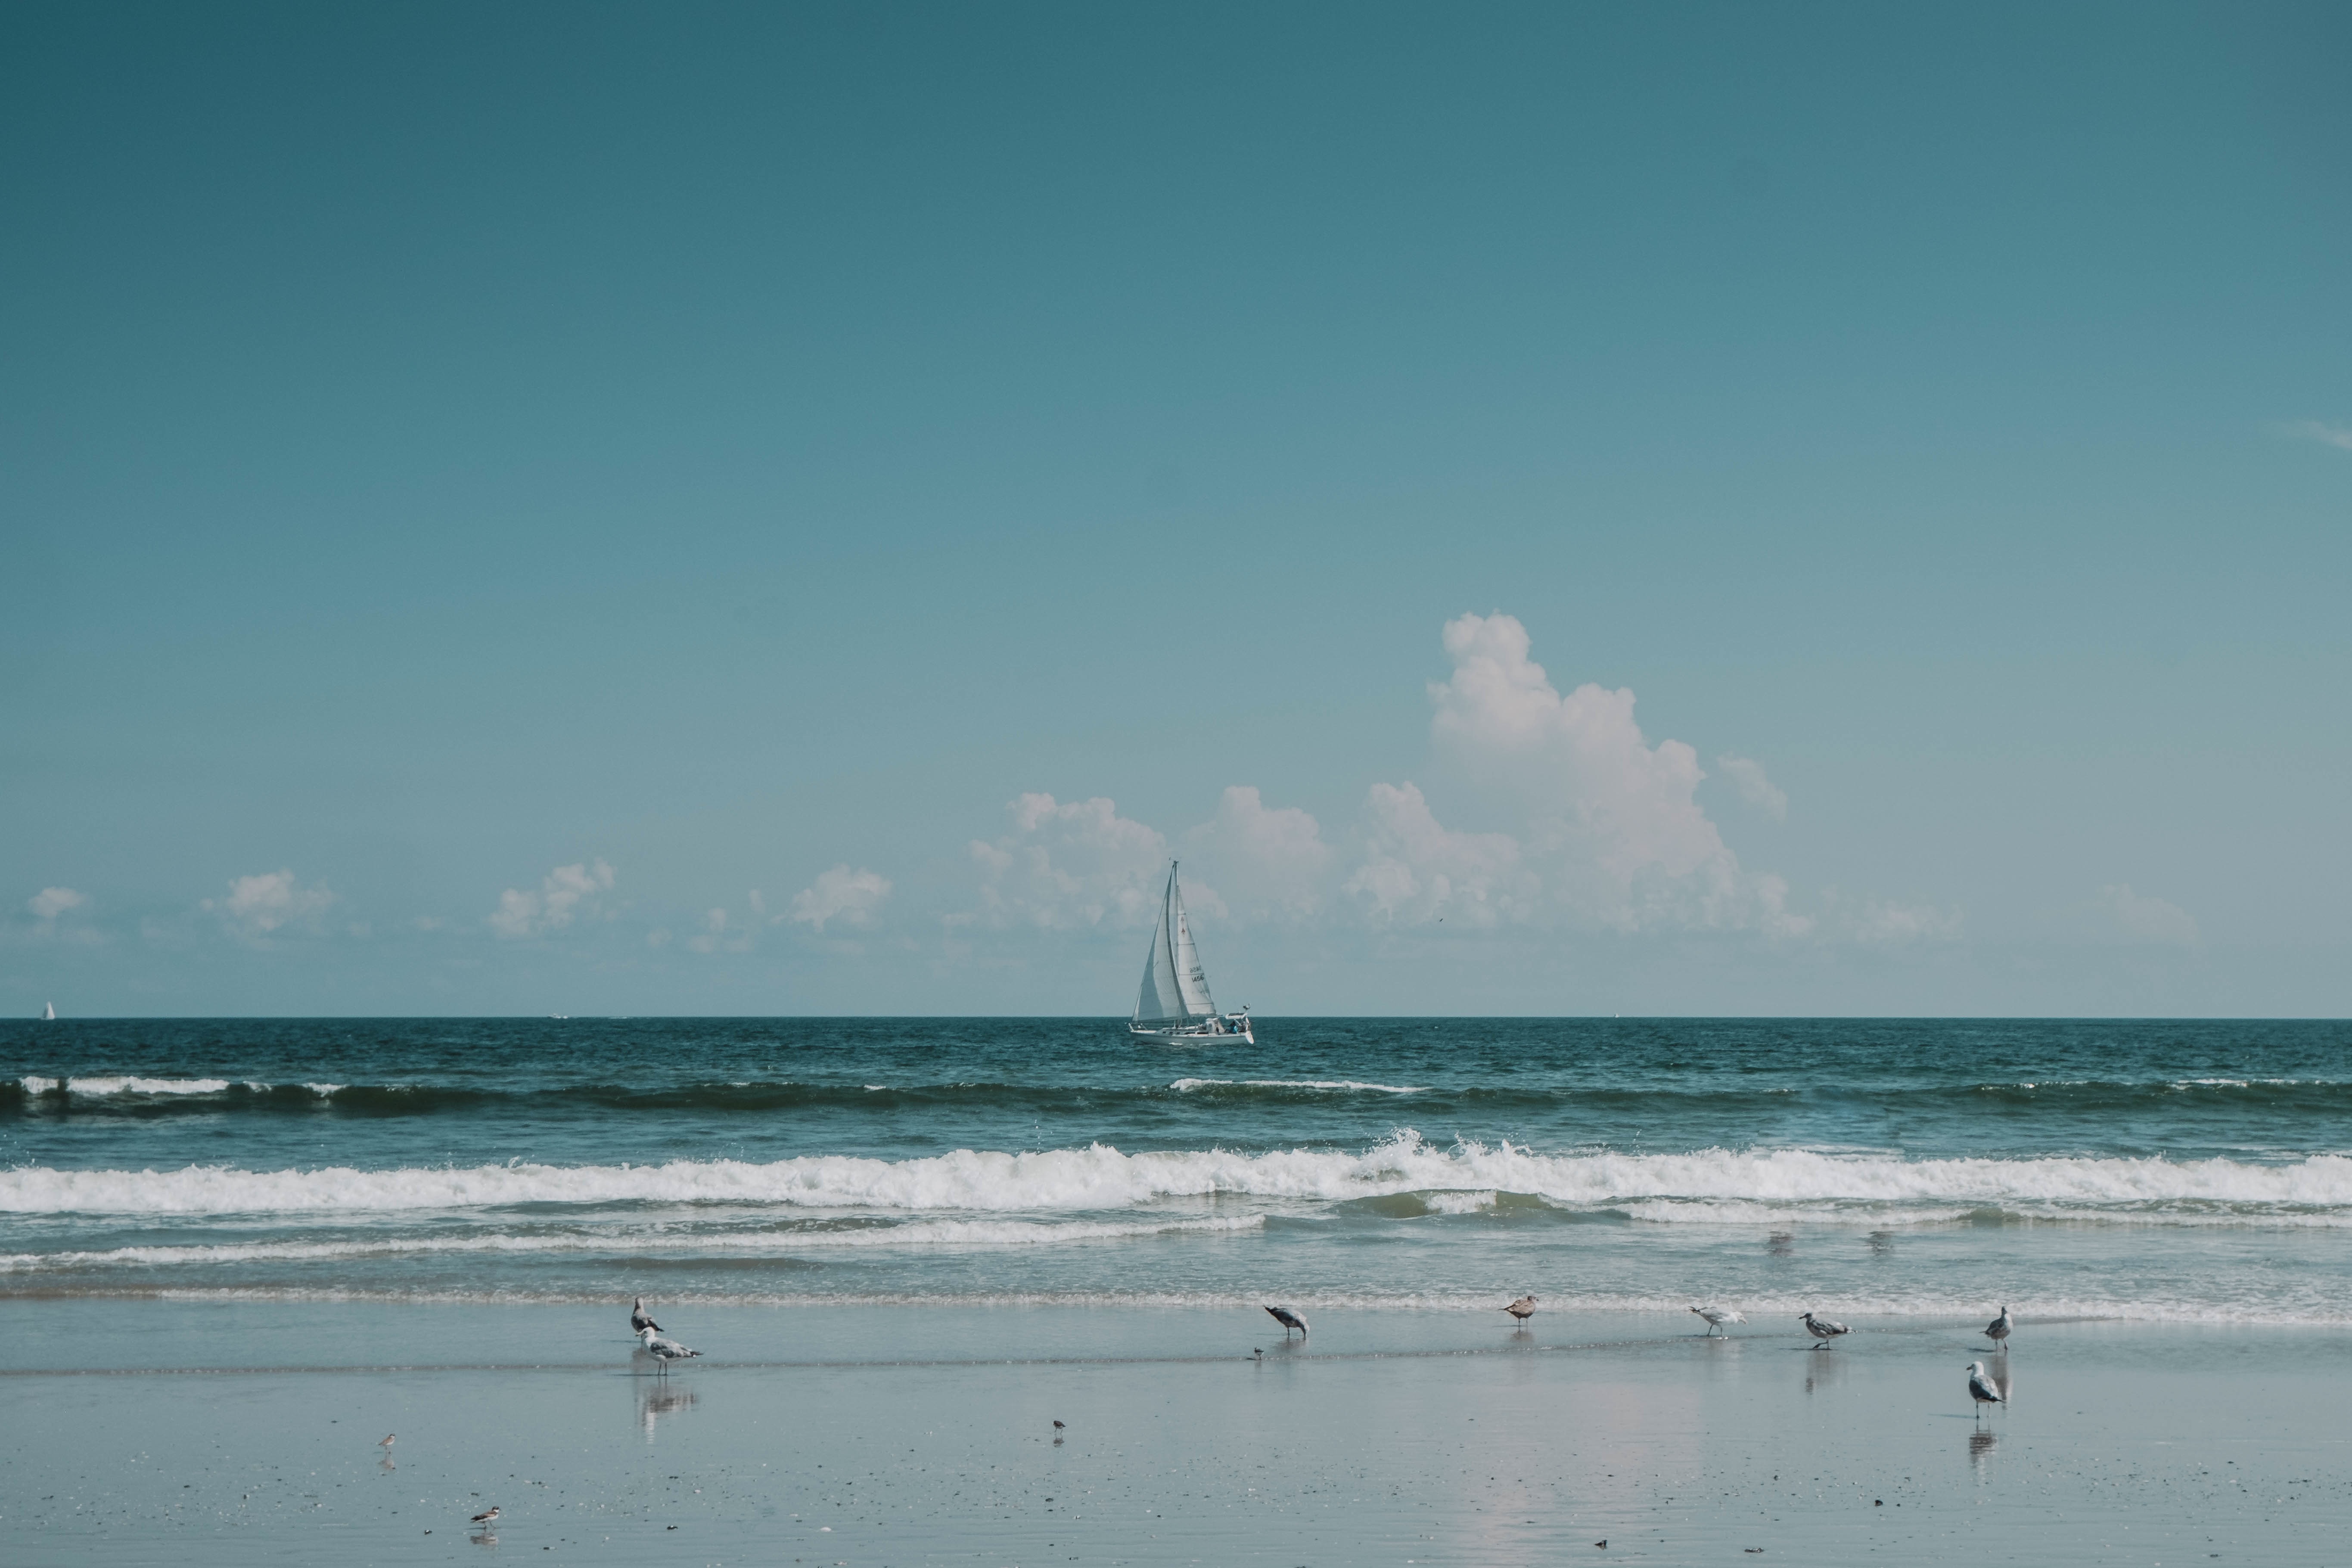
beach, sea, coast, water, sand, ocean, horizon, bird, cloud, sky, boat, shore, wave, wind, vehicle, bay, body of water, wind wave